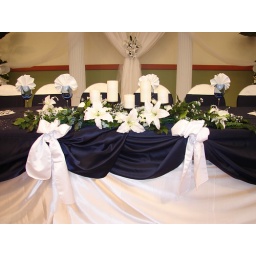
wedding party table decorated with candle flower arrangement. draped in satin and tied with bows